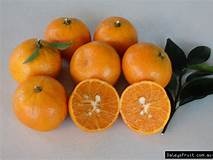
Label: mandarine